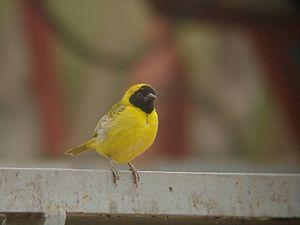
Ploceus luteolus à Palmarin (Sénégal)
Le Tisserin minule est une espèce de passereaux de la famille des Ploceidae.
Palmarin est une localité côtière du Sénégal, située dans le Sine-Saloum, au début de la pointe de Sangomar, entre Joal-Fadiouth et Djifer.